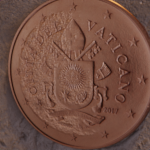
Coin value: 2cents
Country: va
Edition: 2017